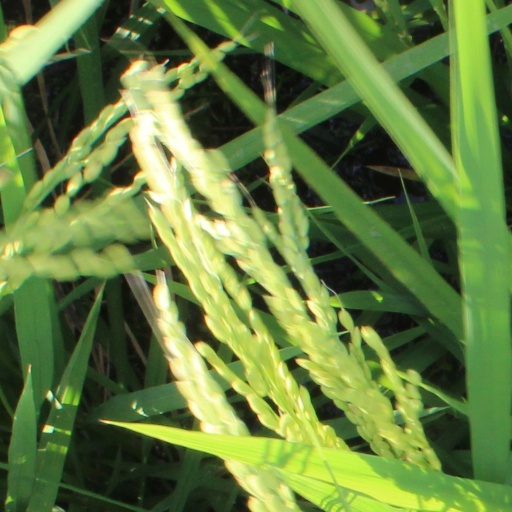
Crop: rice